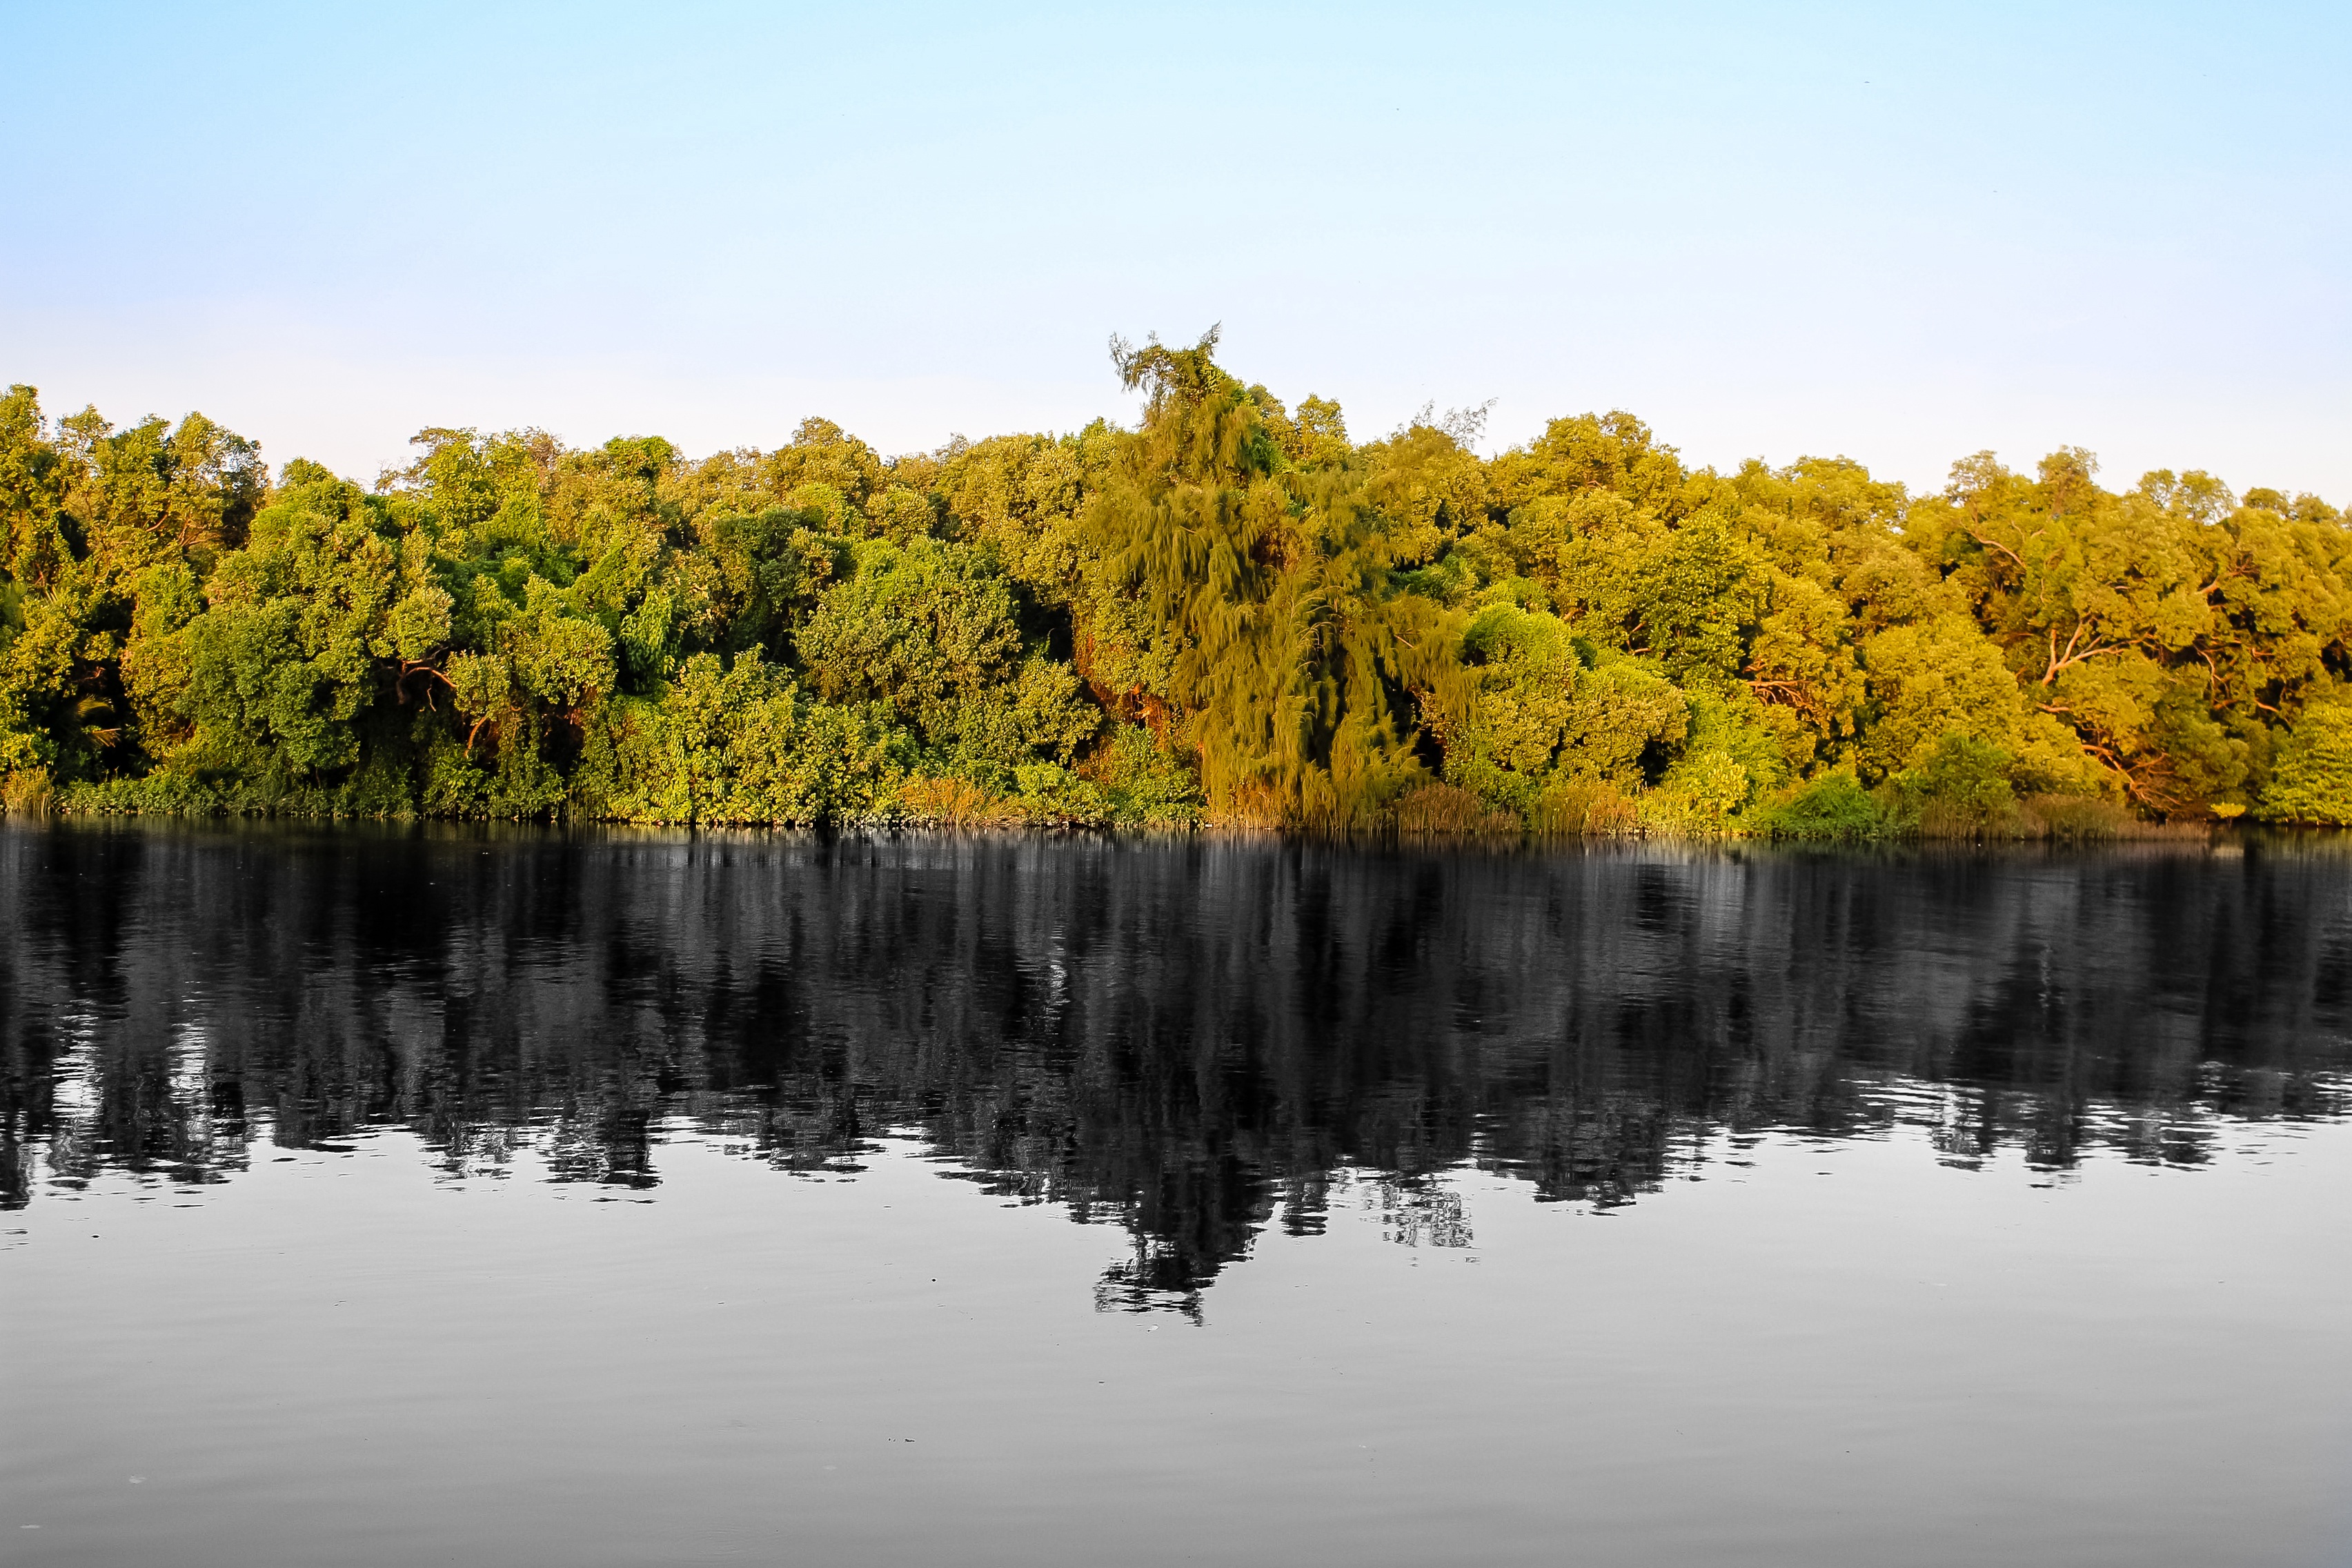
landscape, tree, nature, branch, plant, sunlight, morning, leaf, lake, pond, reflection, autumn, season, thailand, habitat, atmospheric phenomenon, woody plant, ra yong